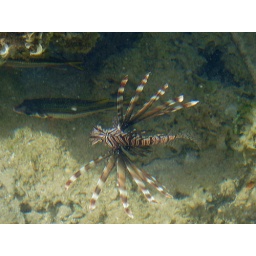
lion fish in the red sea at marsa alarm egypt